Travel alarm clock

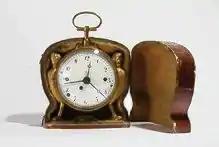
Travel alarm clock, Vienna around 1820

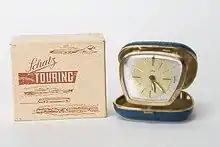
Pouch alarm clock, Schatz, Triberg circa 1956

A finals del segle XIX, els treballadors i empleats havien d'arribar a temps a la feina. Durant molt de temps, els robustos rellotges de fusta dels tallers i fàbriques de la Selva Negra van ser la forma més econòmica de despertar-se de manera fiable. Els rellotges de taula de fabricació industrial amb funció d'alarma basats en el model americà dels cottage clocks eren una mica més cars.